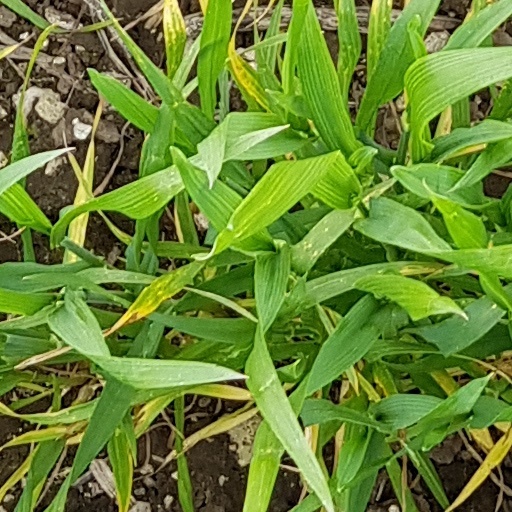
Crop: wheat